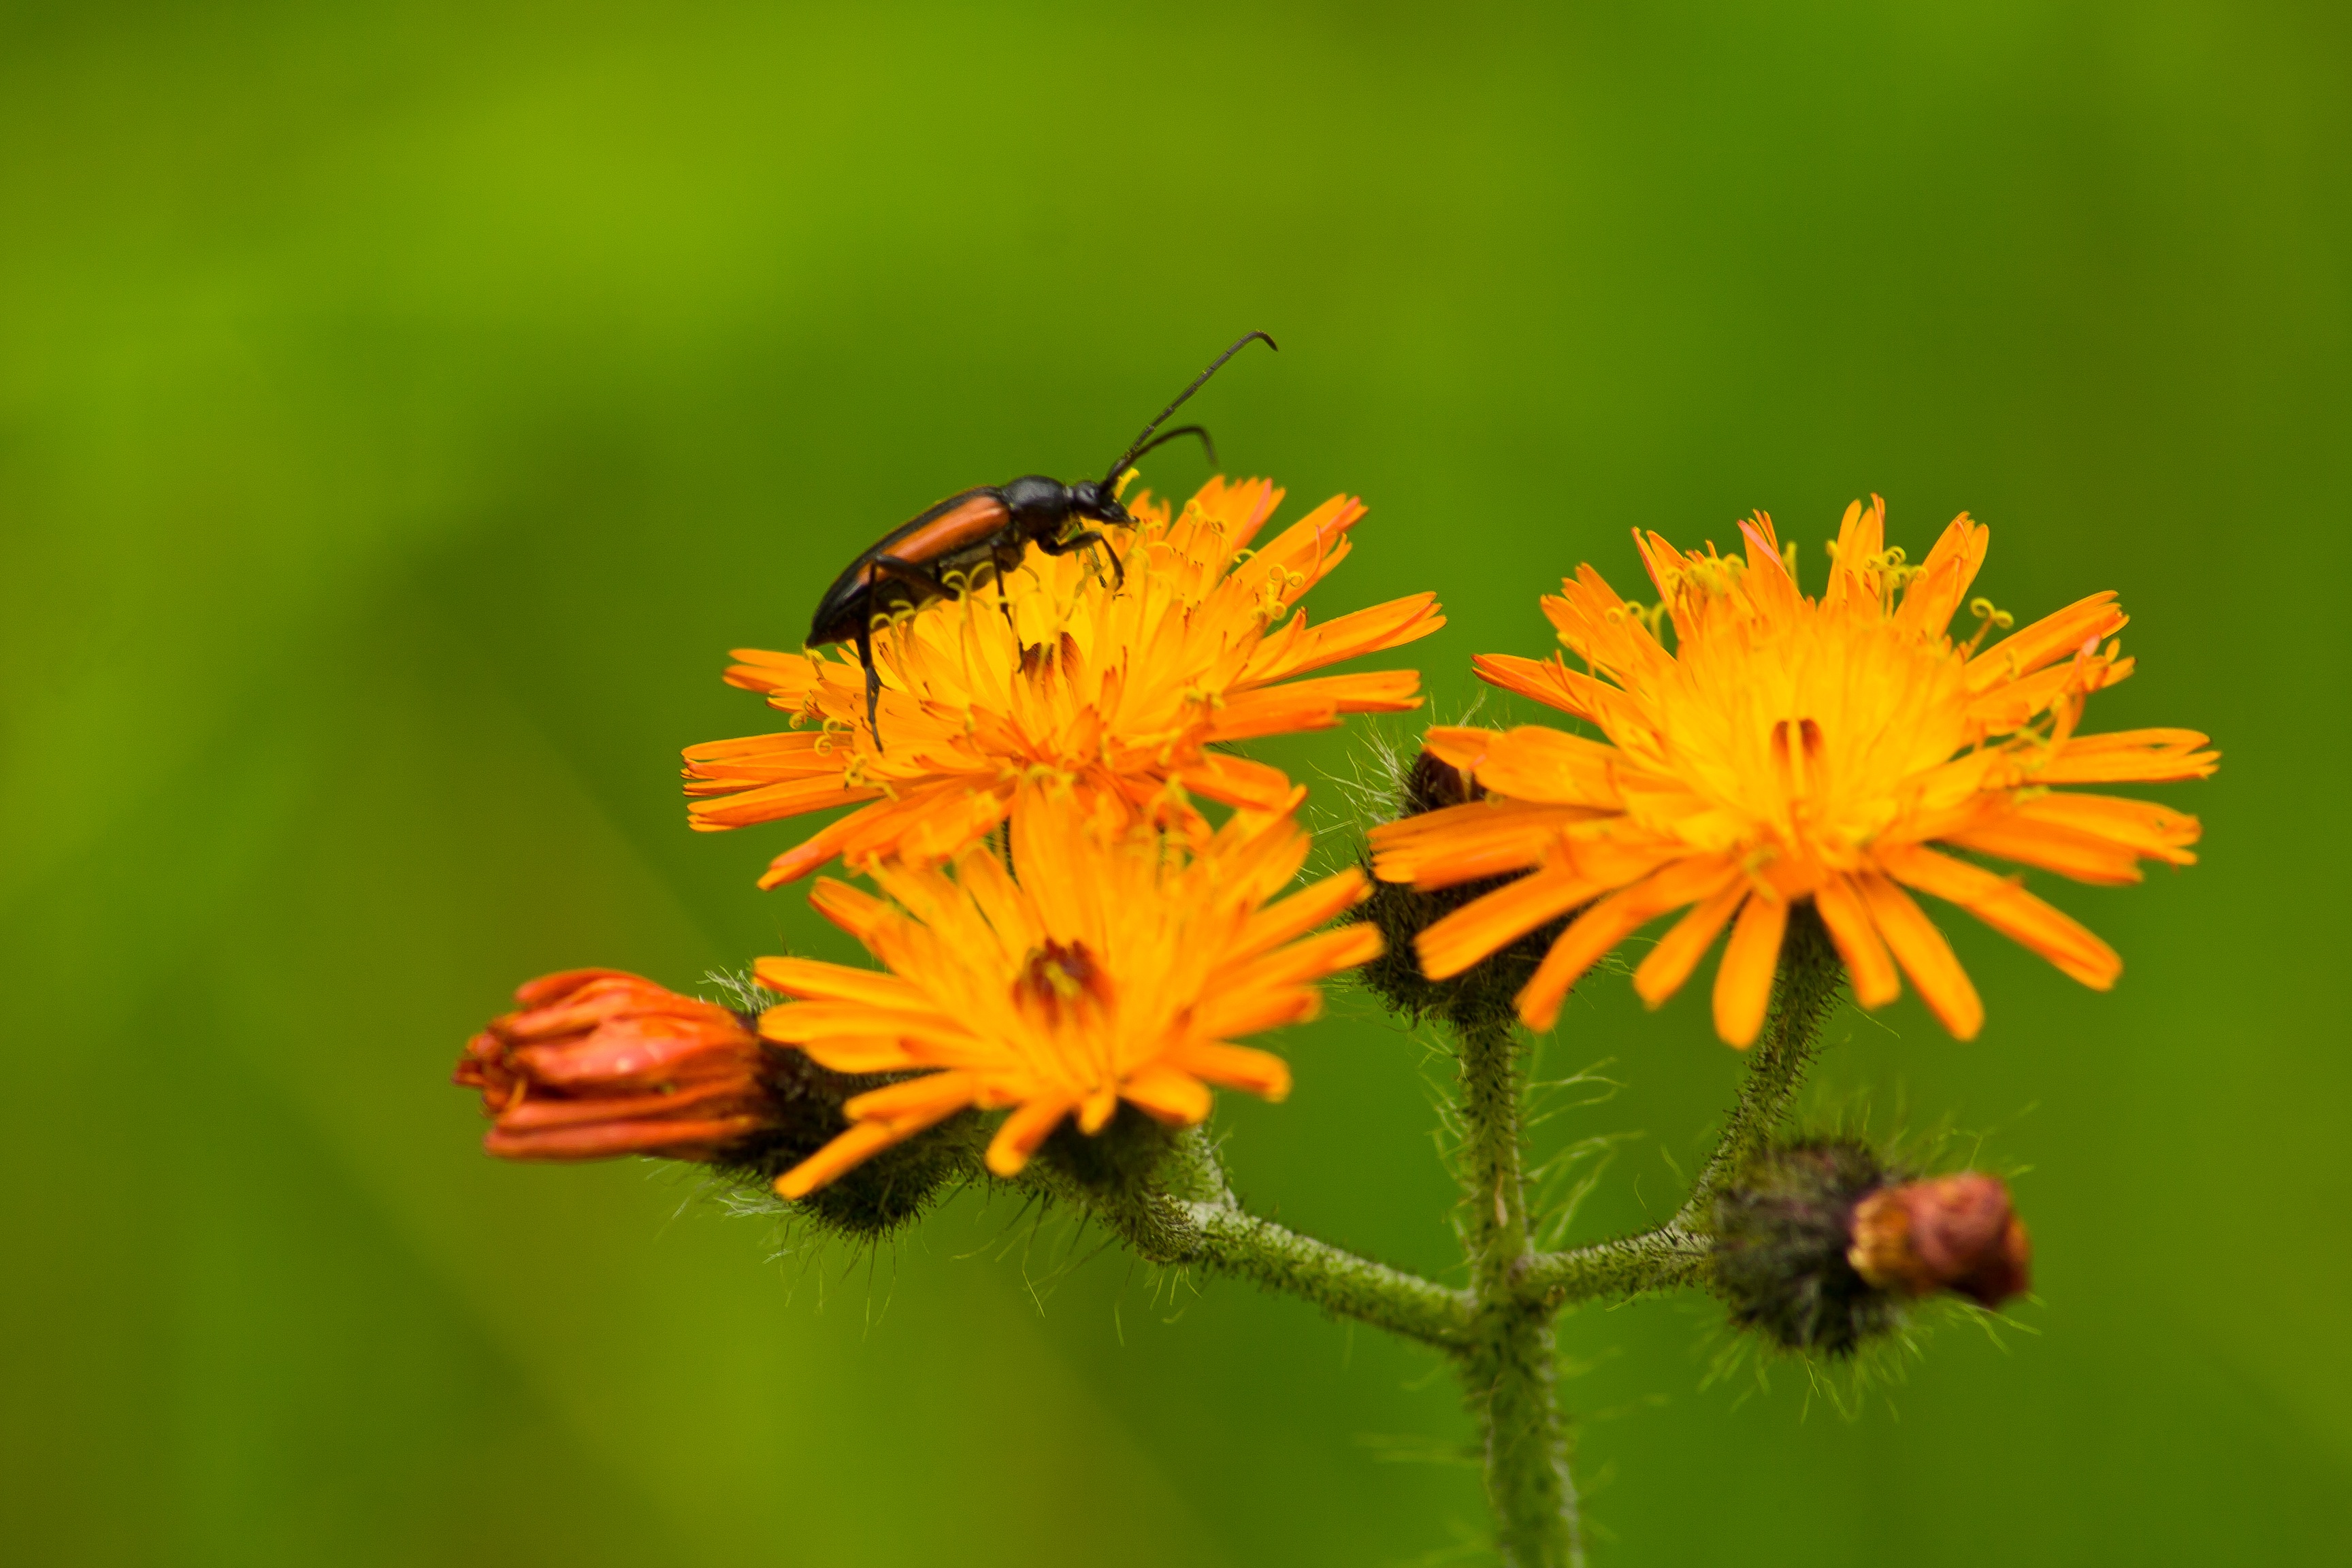
nature, plant, photography, meadow, prairie, leaf, flower, summer, pollen, spring, insect, bug, botany, butterfly, yellow, flora, fauna, invertebrate, wildflower, flowers, close up, bee, nectar, macro photography, honey bee, plant stem, membrane winged insect